Atlantic U-boat campaign of World War I

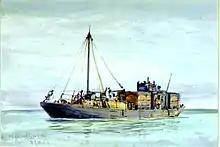
Depiction of a Q-ship, a heavily armed merchant ship, used to lure U-boats during World War I

Britons believed before the war that the United Kingdom would starve without North American food; W. T. Stead wrote in 1901 that without it "We should be face to face with famine". Arthur Conan Doyle wrote a short story, Danger! suggesting the defeat of the UK using only a small number of submarines. Inspired in part by such tales, German Admirals like von Tirpitz and Hugo von Pohl agitated for a campaign against British commerce with no restrictions, despite the tiny number of submarines available (21 at the start of 1915, 7 of which were undergoing repair work). On 4 February 1915, the first unrestricted campaign against Allied trade was formally started.